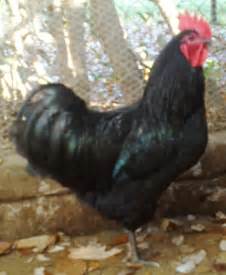
Label: gallina